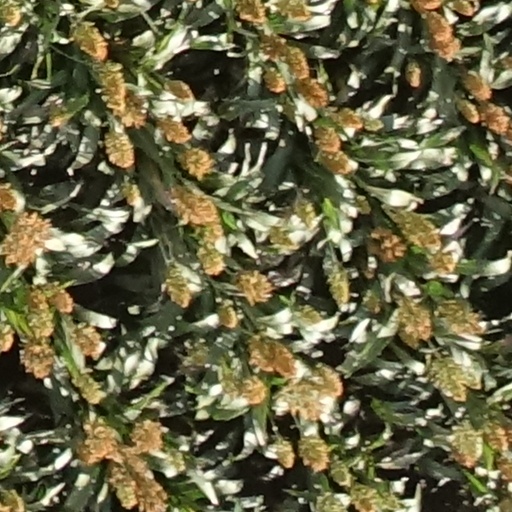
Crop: sorghum